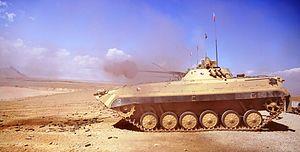
Le Shipunov 2A42, est un canon automatique de 30 mm soviétique. Il était fabriqué par la Tulamashzavod Joint Stock Company.